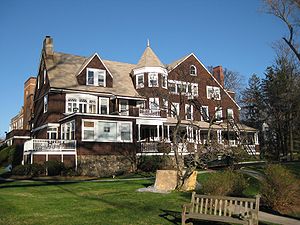
Ossining
Edwin A. McAlpins hus, Hillside, i Ossining, rummer et alderdomshjem
Ossining er en by i Westchester County i delstaten New York i USA. Indbyggertallet i 2000 var 36.534. Byen, som ligger 50 km nord for New York City, er kendt for fængslet Sing Sing.